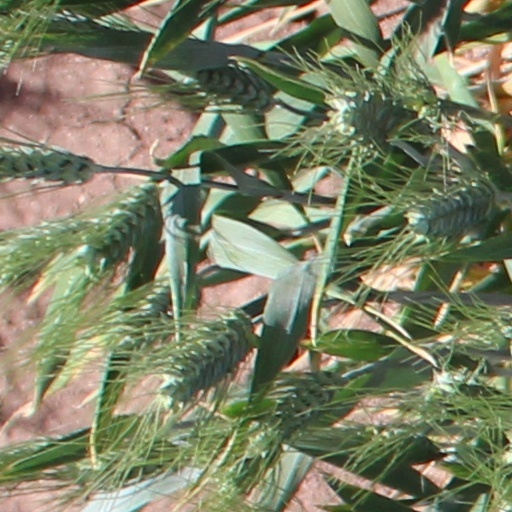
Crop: wheat